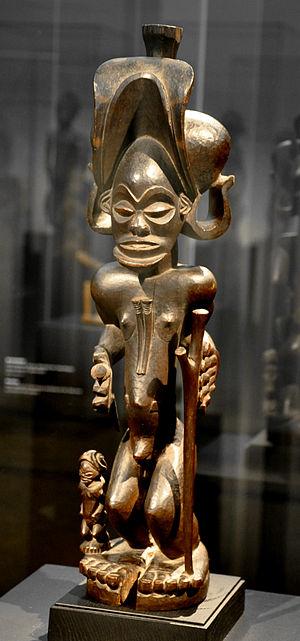
Les Tchokwés sont une population de langue bantoue d'Afrique centrale et australe, surtout présente en République démocratique du Congo et en Angola, et à un moindre degré en Zambie. Quelques milliers vivent aussi en Namibie.